Orchestra Hall (Detroit)

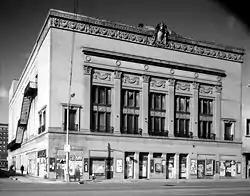
Orchestra Hall in 1970

The Paradise closed in 1951 and now Orchestra Hall sat vacant for nearly twenty years until the late 1960s when it was slated for demolition and the land used to construct a restaurant. Paul Ganson, the assistant principal bassoonist of the DSO, spearheaded a movement to rediscover the hall and raise funds to restore it. Renovation work started in 1970 and continued for about two decades, costing roughly $6.8 million. The original building required extensive renovations including: a new stage, all new seating, plaster and lath work, and restoration of historical decorations. All of the restoration work was completed with the goal of maintaining the fine acoustic properties that the hall was historically known for. The hall was added to the National Register of Historic Places in 1971. The DSO moved back into Orchestra Hall in 1989.